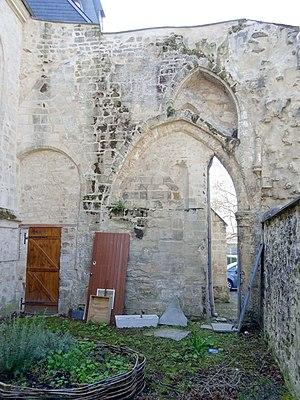
Intérieur de l'église - voir titre.
L'église Saint-Vincent est une église catholique paroissiale située à Hermes, dans le département de l'Oise, en France. Hermes est l'un des bourgs les plus anciens du Beauvaisis, et son église possède ainsi l'une des plus anciennes nefs du département. Elle remonte en partie au XIᵉ siècle, comme l'indique l'appareil en petits moellons cubiques du mur méridional. Cette nef a toutefois perdu son authenticité avec l'installation d'un plafond à caissons en 1722 et une reconstruction partielle pendant la seconde moitié du XIXᵉ siècle, qui concerne les portails, les fenêtres latérales, et l'unique bas-côté, ajouté à la période gothique flamboyante au nord de la nef. Mais l'église Saint-Vincent était surtout réputée pour son beau clocher roman à deux étages de beffroi. Bâti sur un terrain instable et repris en sous-œuvre au milieu du XVIᵉ siècle, il s'est malheureusement effondré en 1919, et emporta dans sa chute la première travée du chœur et la chapelle latérale nord. En 1927, il fut remplacé par un clocher moderne assis sur la toiture de la nef.